Battle of Lempäälä

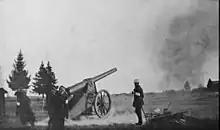
White Artillery in Lempäälä

The battles within Lempäälä were directly linked to the Battle for Tampere. Colonel Karl Wilkman was directly ordered by C.G Mannerheim to capture Lempäälä with a route through Kangasala to blockade and encircle Tampere. Kangasala was captured on 22 March and following a short battle, Lempäälä was captured by the White forces. The Reds in Lempäälä consisted of local poorly trained militia and some Helsinki Red Guardsmen, who quickly fell to the vastly outnumbering White forces around 25 March.